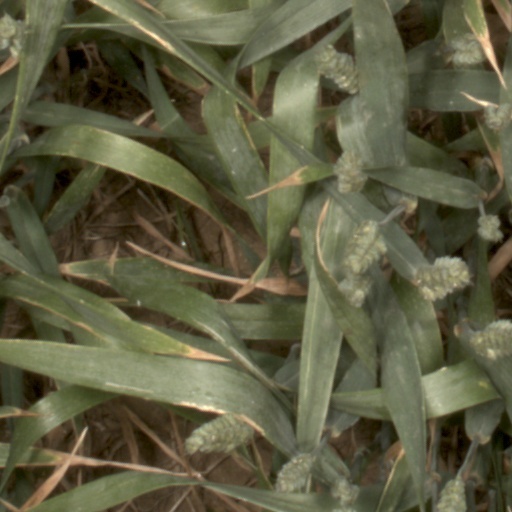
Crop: wheat